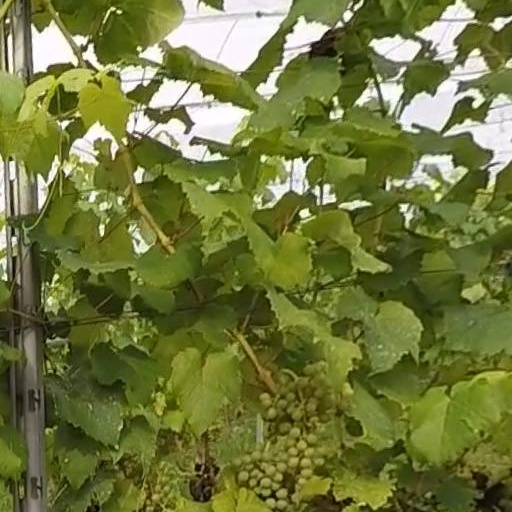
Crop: grape